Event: Nepal Earthquake
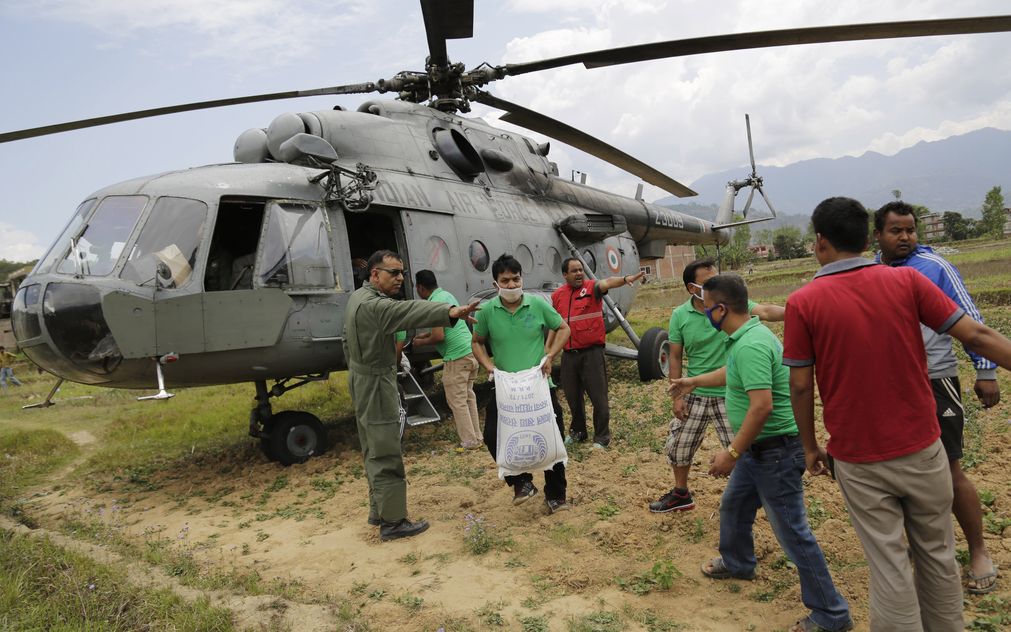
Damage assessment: no_damage